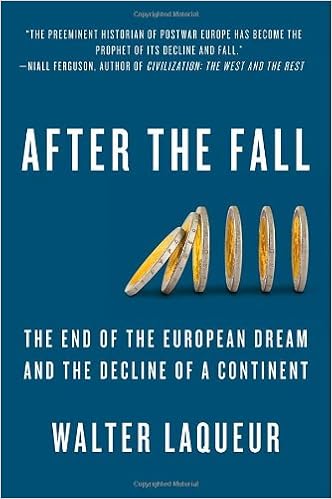
After The Fall: The End of the European Dream and the Decline of a Continent
Category: Books
About the Author WALTER LAQUEUR was the director of the Institute of Contemporary History in London and concurrently the chairman of the International Research Council of CSIS in Washington for 30 years. He was also a professor at Georgetown University and the author of more than twenty-five books. He has had articles published in The New York Times, The Washington Post, and countless other newspapers worldwide.
Features: A master historian takes us deep into the heart of Europe's current political and financial crisis Walter Laqueur was one of the few experts who predicted Europe's current financial and political crisis when he wrote The Last Days of Europe six years ago. Now this master historian takes readers inside the European crisis that he foresaw. Ravaged by the world economic meltdown, increasingly dependent on imported oil and gas, and lacking a common foreign policy, Europe is in dire straits. With the authority that comes from thirty years of experience as an expert on political affairs, the author predicts the future prospects of this troubled continent. Europe is the United States’ closest ally, and its prosperity is vital to American's success and security. This is a must-read for anyone invested in our country's future.